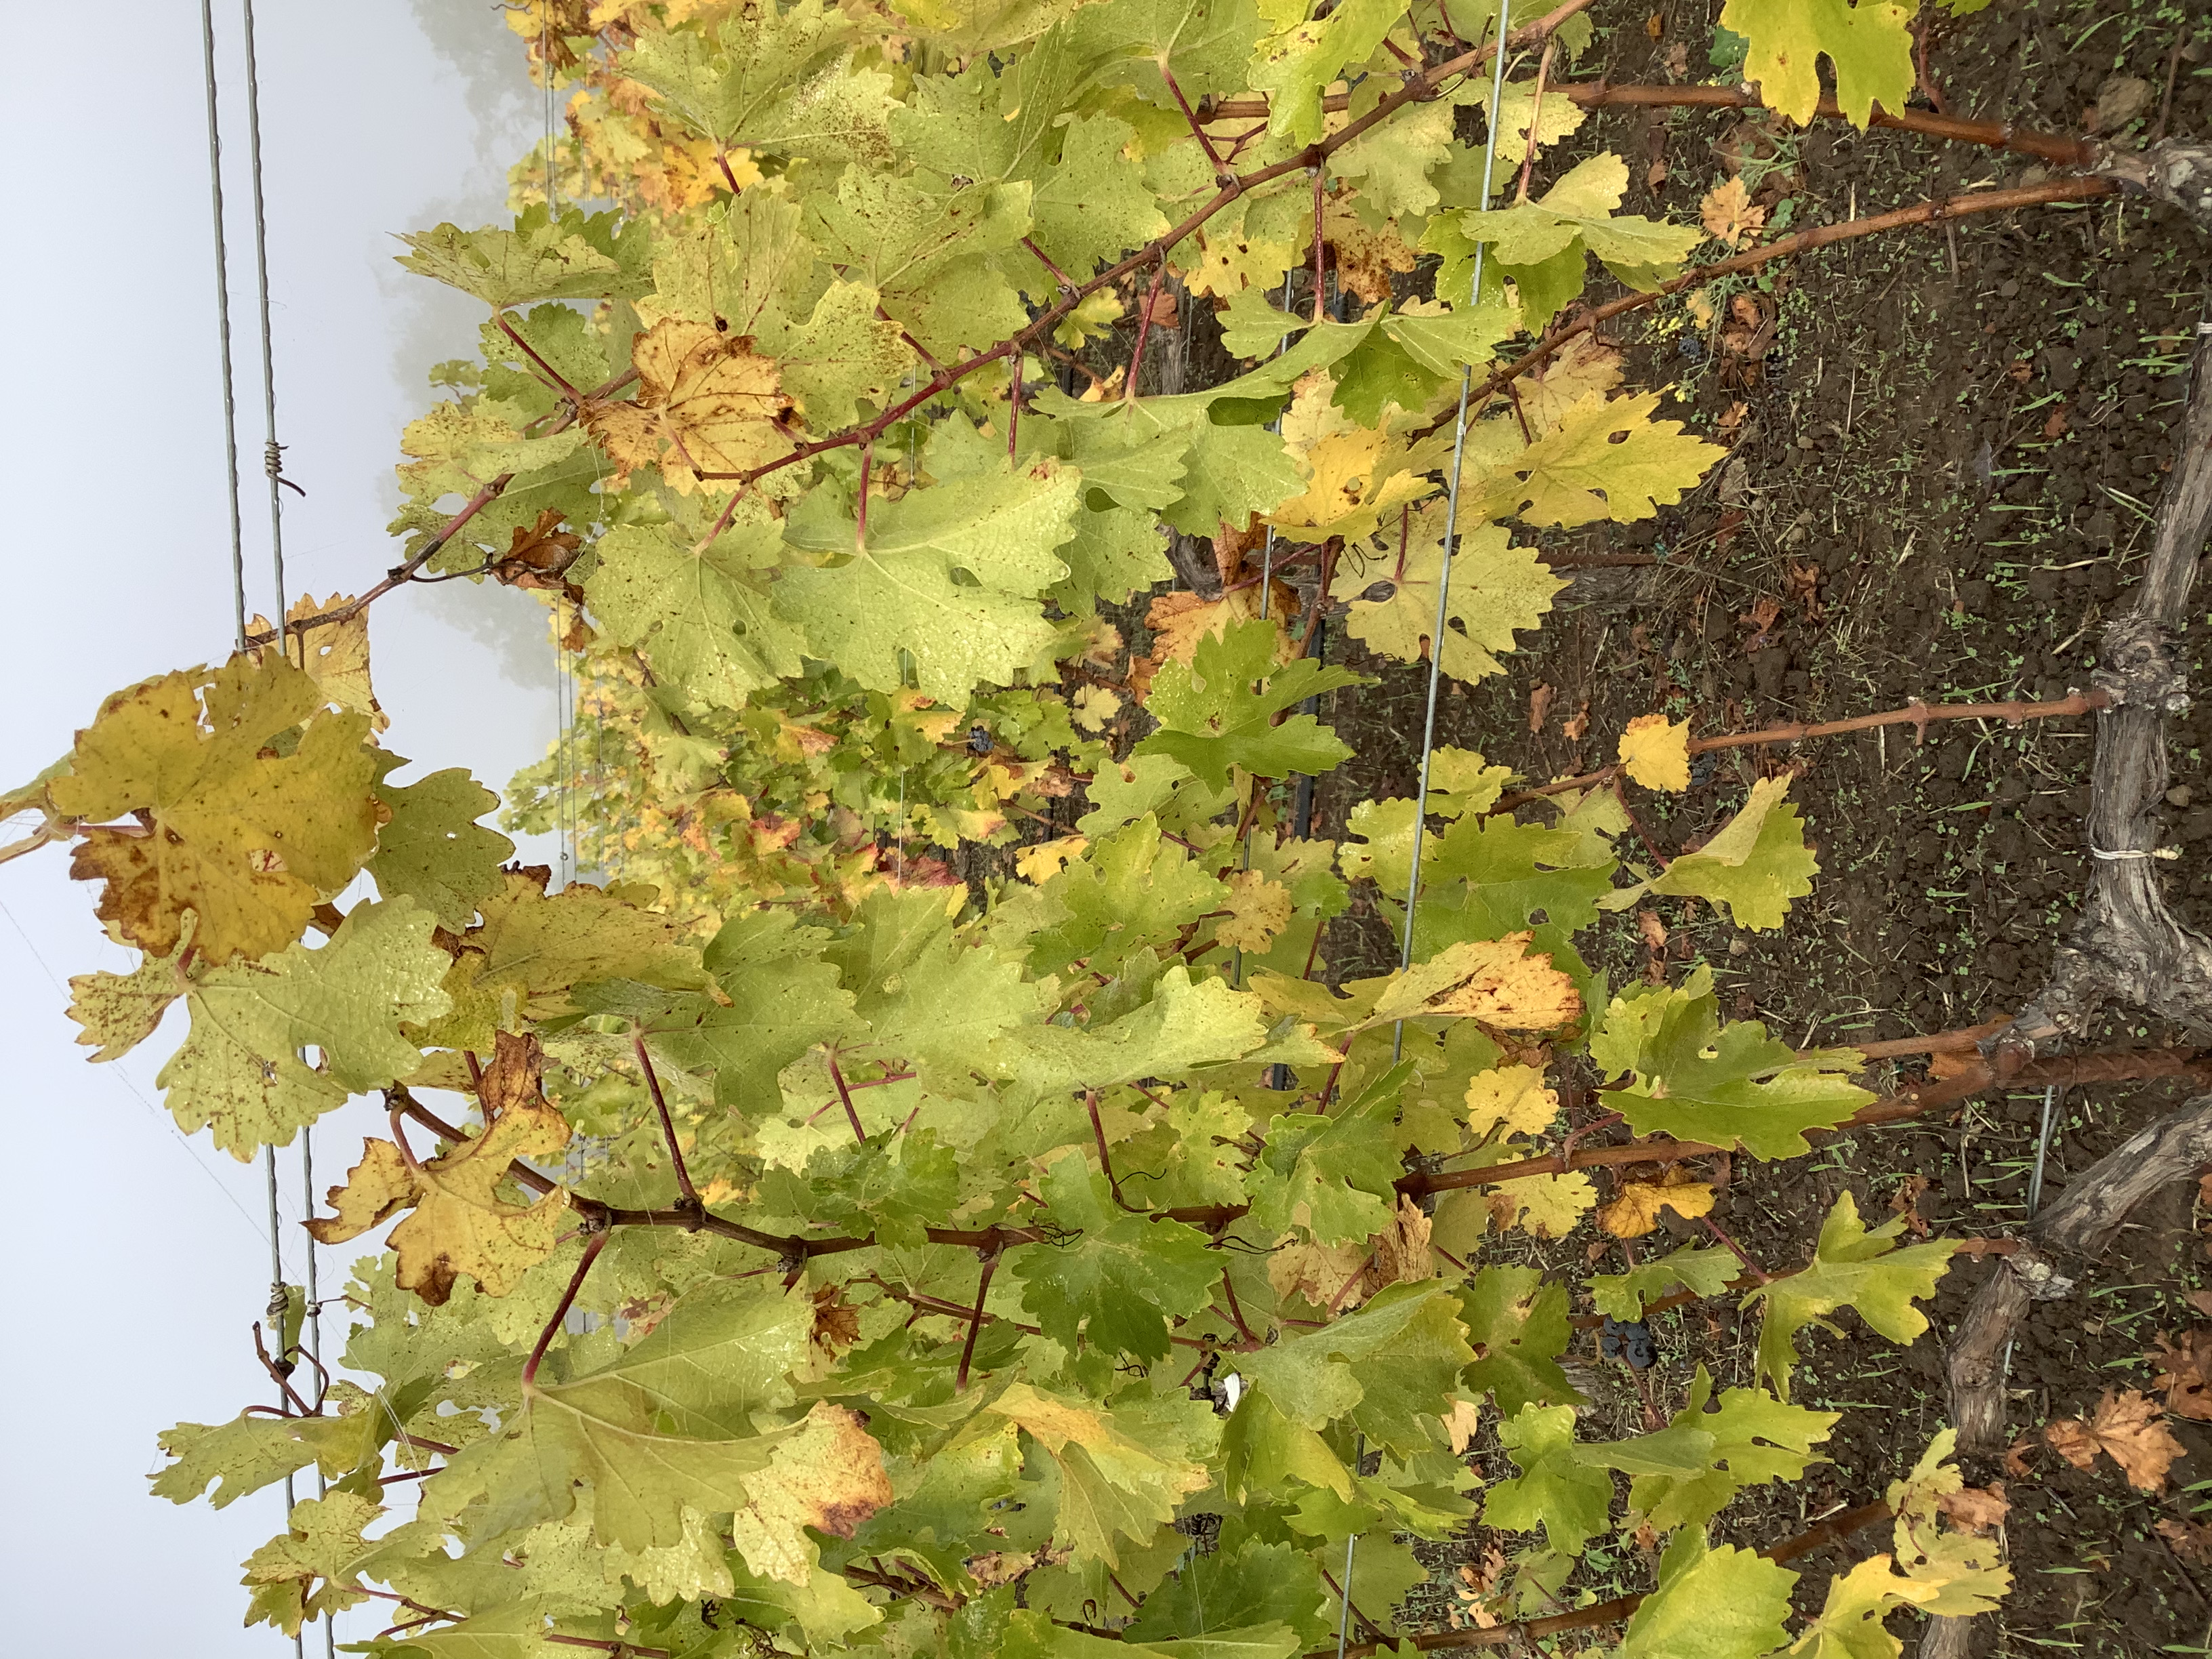
Label: No Virus